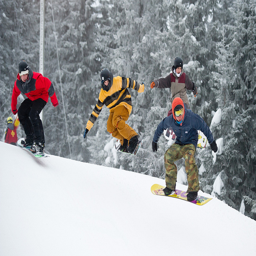
4 men snow boarding and jumping down a hill.
Four young people are snowboarding near each other.
A group of snowboarders are catching air on the slopes.
A group of snowboarders performing jumps at the top of a hill.
Brightly clothed snowboarders catch some air over a jump.